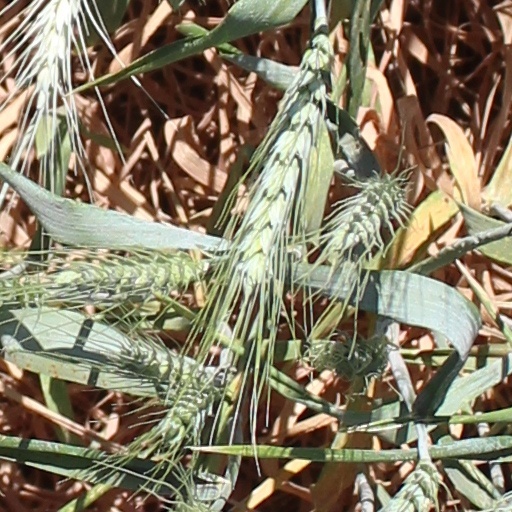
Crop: wheat